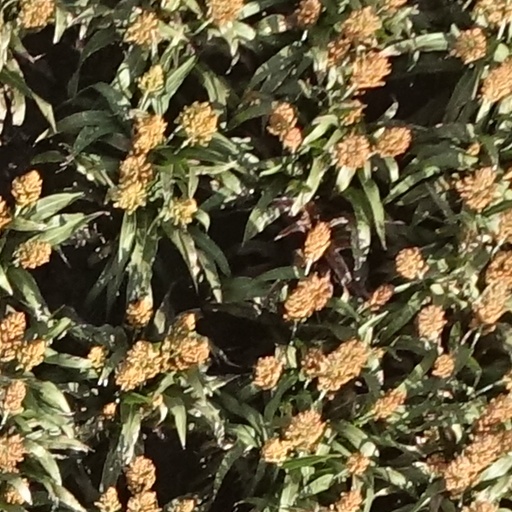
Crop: sorghum